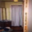
Label: wardrobe